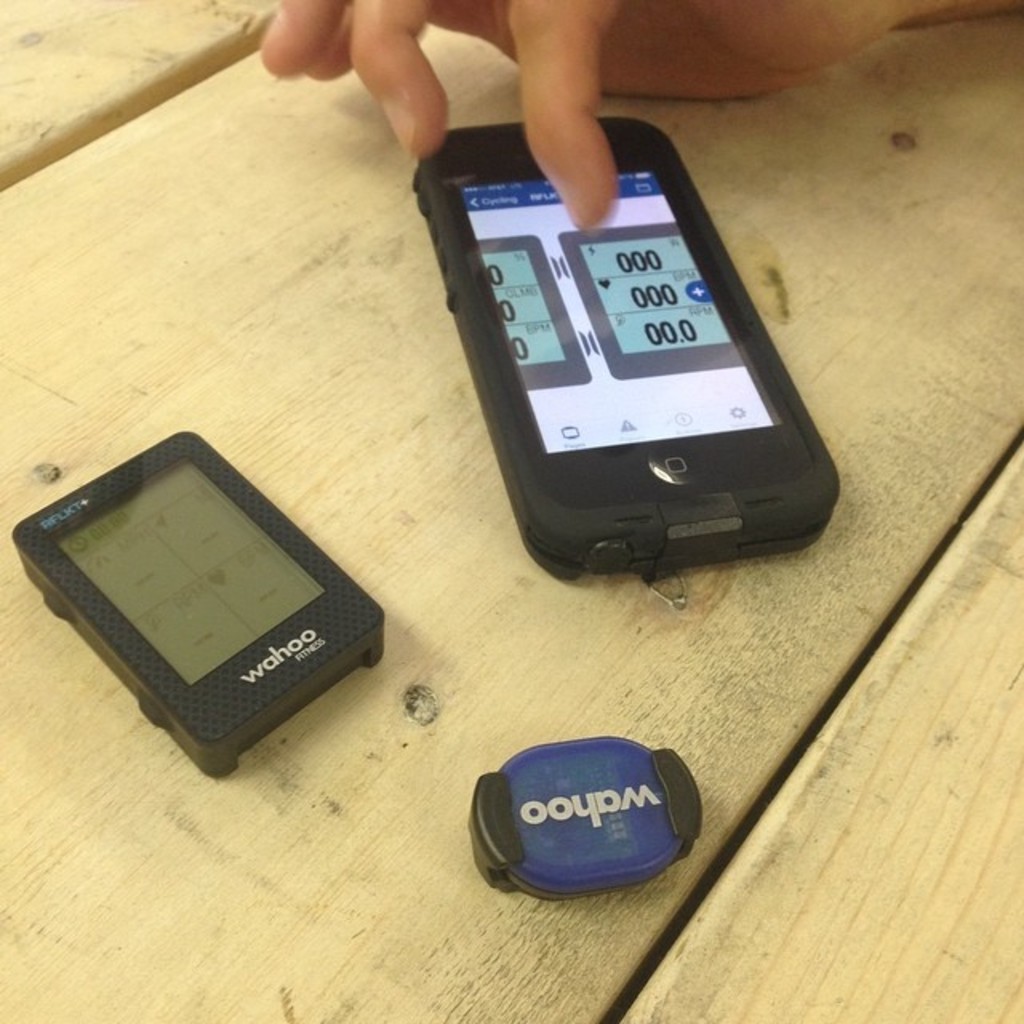
Label: others